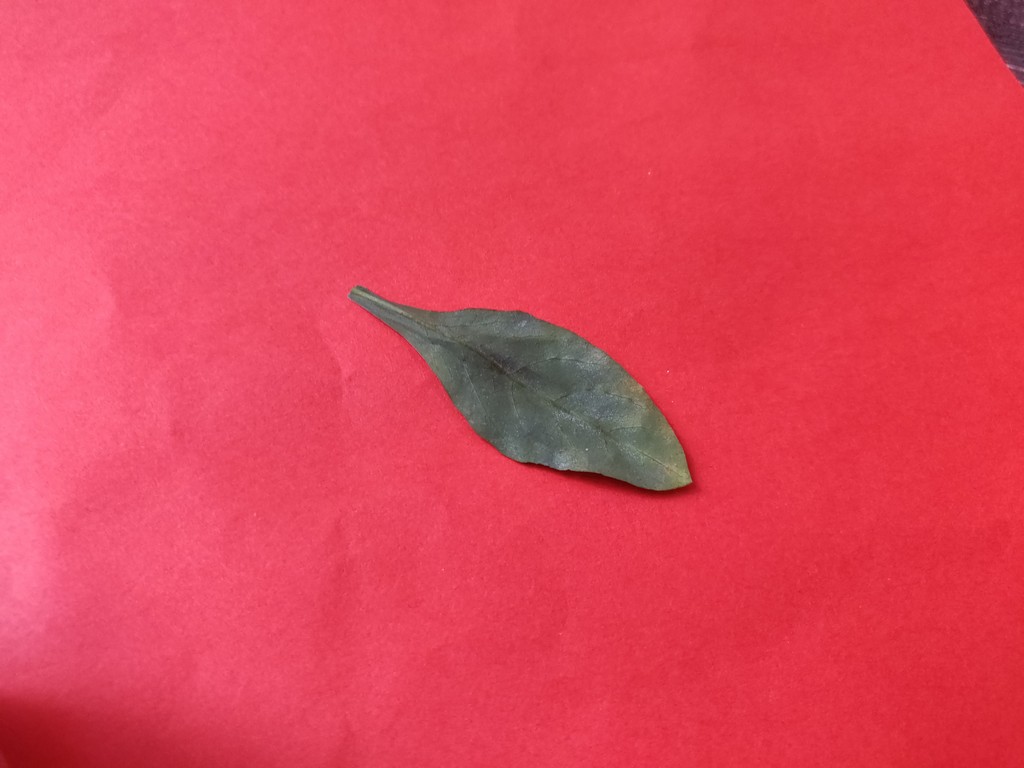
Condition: Unhealthy
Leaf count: single
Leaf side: back